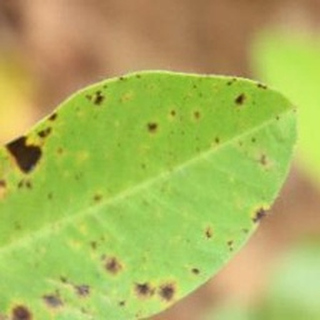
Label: groundnut_late_leaf_spot